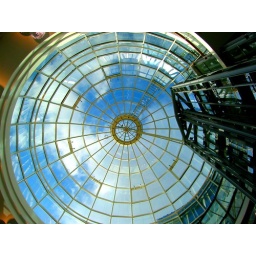
The sky as seen from the glass dome inside the shopping mall in Dortmund-Germany